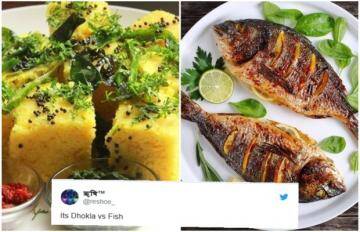
Dish: dhokla